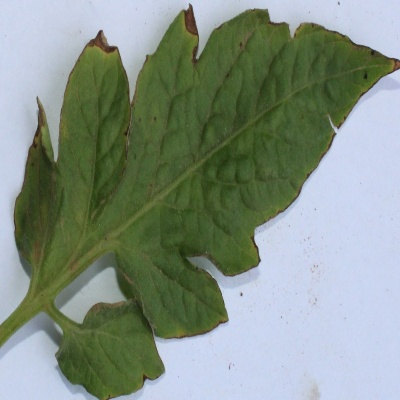
Crop: Tomato
Condition: leaf blight